S.A Road

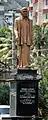
Sahodharan Ayyappan after whom the road is named

Sahodaran Ayyappan Road, popularly known as S.A Road is one of the most important and the second main arterial road of CBD Kochi city (after the M.G Road); it is supposed to be the busiest and most congested road in the city of Kochi, which run in east-west direction and the shortest road connecting the two main iconic junctions in the city. The road connects the MG Road in west with Vyttila Junction & Hub in east and continues further as Tripunithura Road that connects to Tripunithura, hence termed as the back bone road of Kochi.